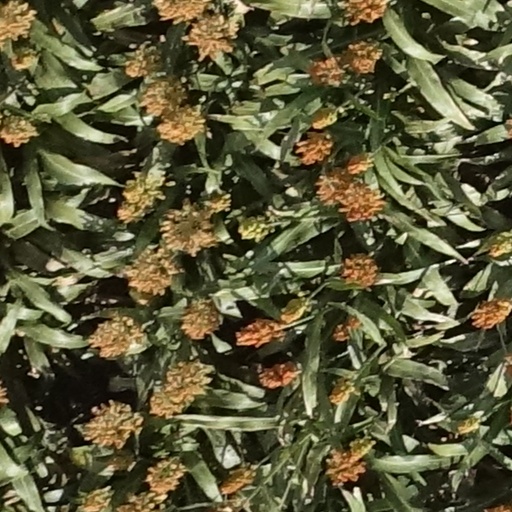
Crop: sorghum